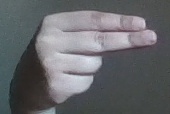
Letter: ain